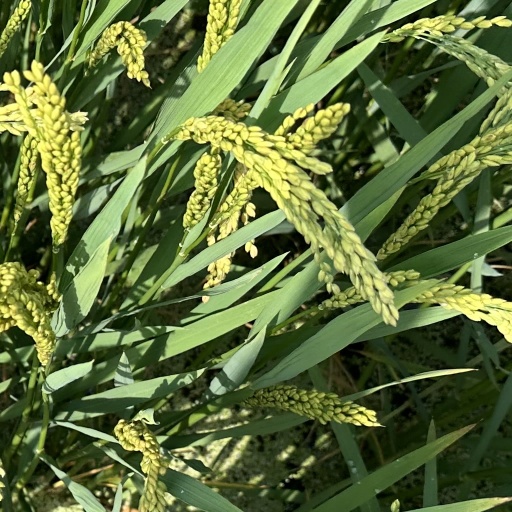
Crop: rice